Royal West African Frontier Force

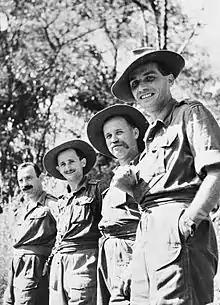
Polish officers of the Gambia Regiment during World War II. From left to right: Lt. Adam Grzywacz, Lt. Weisław Bułkowski, Captain Jan Żeleźnik, Major Stanislaw Lisiecki.

The West African Frontier Force (WAFF) was a multi-battalion field force, formed by the British Colonial Office in 1900 to garrison the West African colonies of Nigeria, Gold Coast, Sierra Leone and Gambia. In 1928, it received royal recognition, becoming the Royal West African Frontier Force (RWAFF).